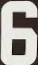
Number: 6